Vanesa González

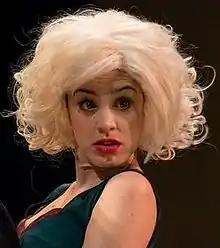

Vanesa Natalia González (born February 3, 1987, in Buenos Aires, Argentina) is an Argentine actress. She portrayed Morena Fontana in the television comedy "Son de Fierro".